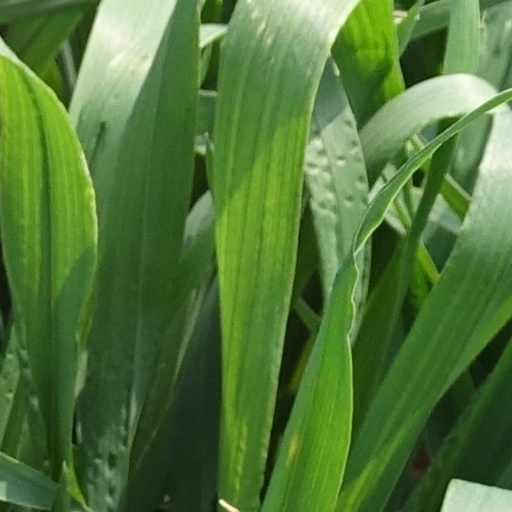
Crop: wheat